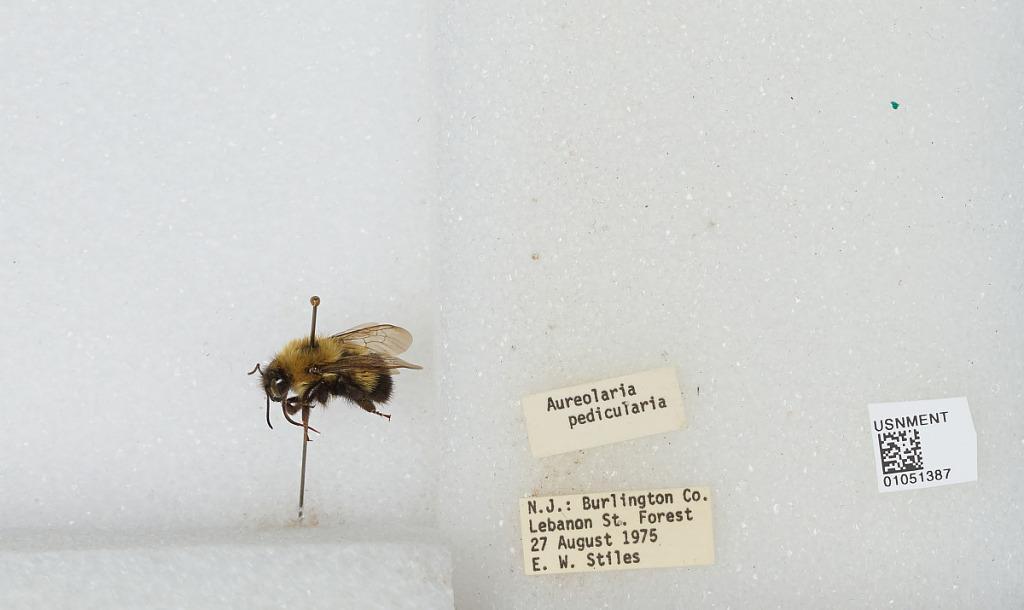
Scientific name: Bombus sp.
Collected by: E. Stiles
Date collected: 1975-8-27
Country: United States
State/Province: New Jersey
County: Burlington
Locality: Lebanon State Forest
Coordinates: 39.895, -74.575